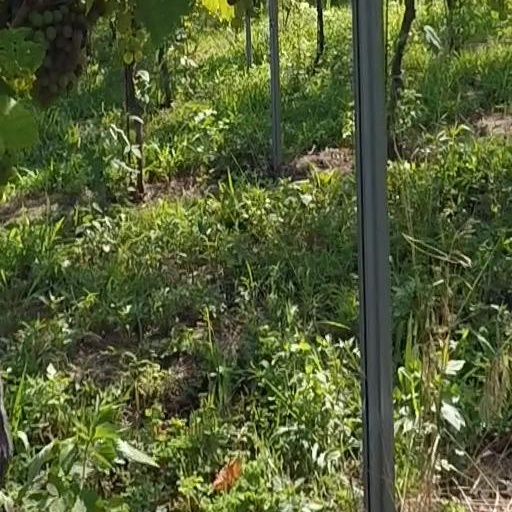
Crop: grape